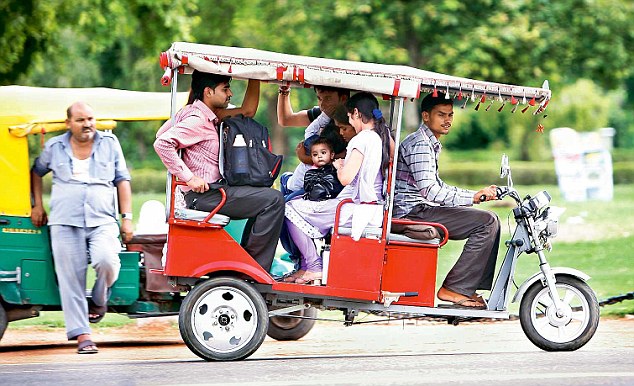
Vehicle type: Auto Rickshaws